Reindeer in Russia

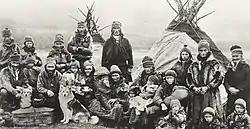
Nomadic Sami people with reindeer skin tents and clothing in 1900–1920.

By the end of the 1st millennium CE, the Kola Peninsula was settled only by the Sami people. who were engaged mostly in reindeer herding and fishing. The Sami people are one people living in four countries. There are about 2000 Sami in Russia, the only country to keep exact count. They are an indigenous Finno-Ugric-speaking people inhabiting the Arctic area of Sápmi, which today encompasses parts of the Kola Peninsula of Russia, far northern Norway, Sweden, Finland and the border area between south and middle Sweden and Norway. Their best-known means of livelihood was semi-nomadic reindeer herding. The Sami are the only indigenous people of Scandinavia recognized and protected under the international conventions of indigenous peoples, and are hence the northernmost indigenous people of Europe. By the end of the 19th century, the indigenous Sami population had been mostly forced north by the Russians and the Komi and Nenets people who migrated here to escape a reindeer disease epidemics in their home lands. The Sami peoples were subject to forced collectivization, with more than half of their reindeer herds collectivized in 1928–1930. The collectivization efforts in the 1930s lead to the concentration of the reindeer herds in kolkhozes (collective farms), which, in turn, were further consolidated into a few large-scale state farms in the late 1950s–early 1970s. In addition, the traditional Sami herding practices were phased out in favor of the more economically profitable Komi approach, which emphasized permanent settlements over free herding. Since the Sami culture is strongly tied to the herding practices, this resulted in the Sami people gradually losing their language and traditional herding knowledge. Most Sami were forced to settle in the village of Lovozero; those resisting the collectivization were subject to forced labor or death. Various forms of repression against the Sami continued until Stalin's death in 1953. In the 1990s, 40% of the Sami lived in urbanized areas, although some herd reindeer across much of the region.